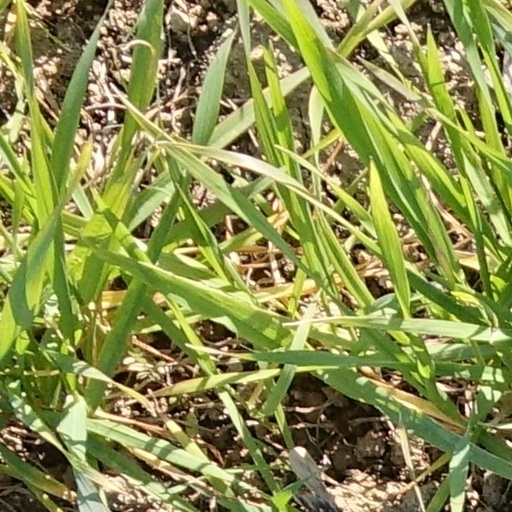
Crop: wheat